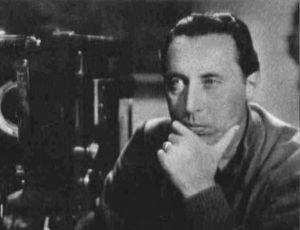
Michelangelo Merisi da Caravaggio, en français Caravage ou le Caravage, est un peintre italien né le 29 septembre 1571 à Milan et mort le 18 juillet 1610 à Porto Ercole.
Goffredo Alessandrini est un réalisateur, scénariste, acteur, producteur et monteur italien.